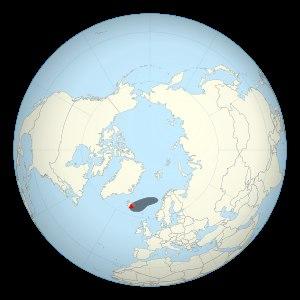
Cartographie approximative
L'éruption de l'Eyjafjöll en 2010 est une éruption volcanique qui débute le 20 mars 2010 sur l'Eyjafjöll, un volcan du Sud de l'Islande, et prend fin le 27 octobre 2010. Sa première phase éruptive se déroule au Fimmvörðuháls, un col libre de glace entre les calottes glaciaires d'Eyjafjallajökull et de Mýrdalsjökull, et se manifeste par des fontaines et des coulées de lave qui se tarissent le 12 avril. Le 14 avril, la lave refait son apparition dans la caldeira du volcan recouverte par l'Eyjafjallajökull. Elle provoque une importante fonte de la glace ce qui entraîne des jökulhlaups, des inondations glaciaires brutales et destructrices, ainsi que la formation d'un important panache volcanique composé de vapeur d'eau, de gaz volcaniques et de cendres. Ces dernières, poussées par les vents dominants qui les rabattent sur l'Europe continentale, entraînent d'importantes perturbations dans le transport aérien dans le monde avec la fermeture de plusieurs espaces aériens et de nombreuses annulations de vols jusqu'au 20 avril. À partir de cette date, l'activité éruptive est moins explosive mais se maintient à un niveau soutenu avec notamment la formation d'une nouvelle coulée de lave.